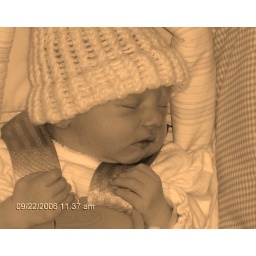
Rilee Grace Vanover - going home in the car seat!